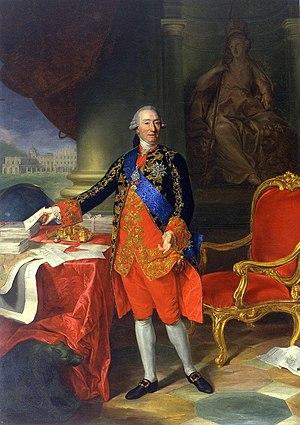
Pablo Jerónimo Grimaldi y Pallavicini, marqués y duque de Grimaldi était un diplomate et politicien italo-espagnol.
Les Grimaldi sont une famille d'origine génoise qui possède plusieurs branches subsistantes. La branche la plus connue est celle des seigneurs et princes de Monaco, mais la famille a également produit d'autres branches qui ont donné des comtes de Beuil, des seigneurs d'Antibes, des comtes de Puget, des seigneurs de Nice, des marquis de Beaufort, etc. Plusieurs de ses membres ont également été évêques, archevêques et cardinaux.